Charles A. Adeogun-Phillips

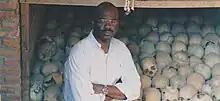
Charles A. Adeogun-Phillips working at the Ntarama church massacre site in Rwanda

Having led complex plea negotiations in the Vincent Rutaganira, Paul Bisengimana and Juvenal Rugambarara cases between 2004 and 2007 which resulted in guilty pleas to serious violations of international humanitarian law, Adeogun-Phillips is one of the few international prosecutors in the world who have contributed to the development and practice of guilty plea negotiations in the context of large-scale international crimes.